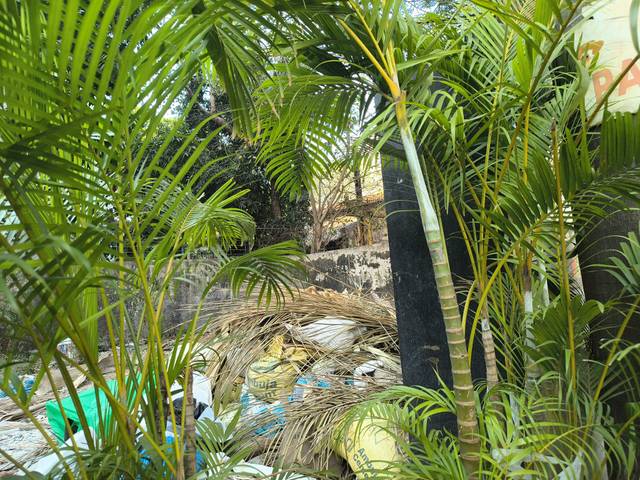
Region: India
Coordinates: 19.162, 72.857